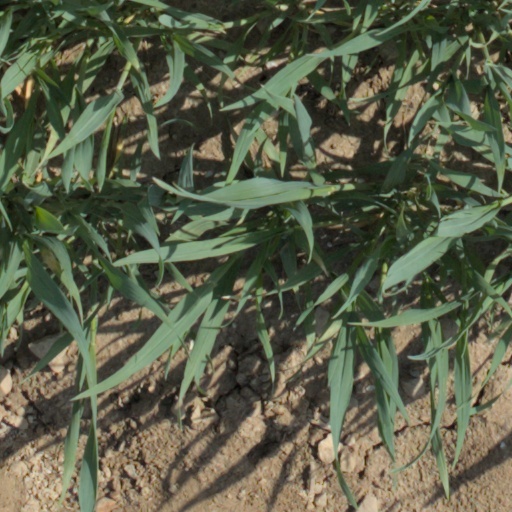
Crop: wheat